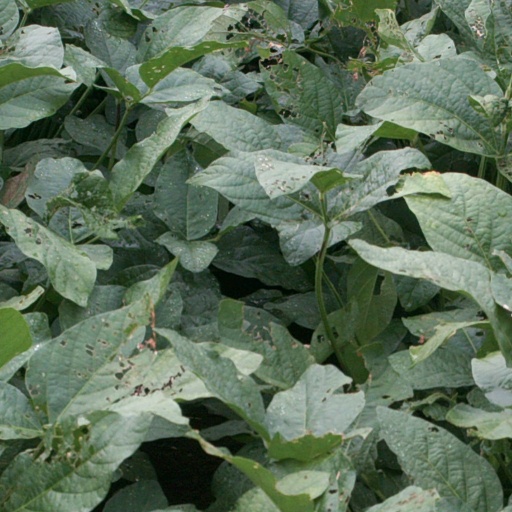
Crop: soybean